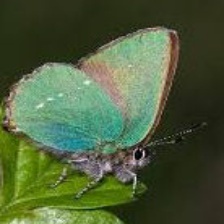
Species: GREEN HAIRSTREAK
Butterfly family (ImageNet category): lycaenid_butterfly